Koryo-saram

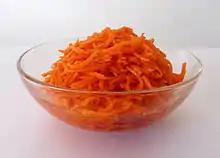
Morkovcha (Korean carrot salad)

The majority of Koryo-saram in Central Asia reside in Kazakhstan and Uzbekistan. Korean culture in Kazakhstan is centered in Almaty, the former capital. For much of the 20th century, this was the only place in Central Asia where a Korean language newspaper (the "Koryo Ilbo") and Korean language theater (Korean Theatre of Kazakhstan) were in operation. The censuses of Kazakhstan recorded 96,500 Koryo-saram in 1939, 74,000 in 1959, 81,600 in 1970, 92,000 in 1979, 100,700 in 1989, and 99,700 in 1999.